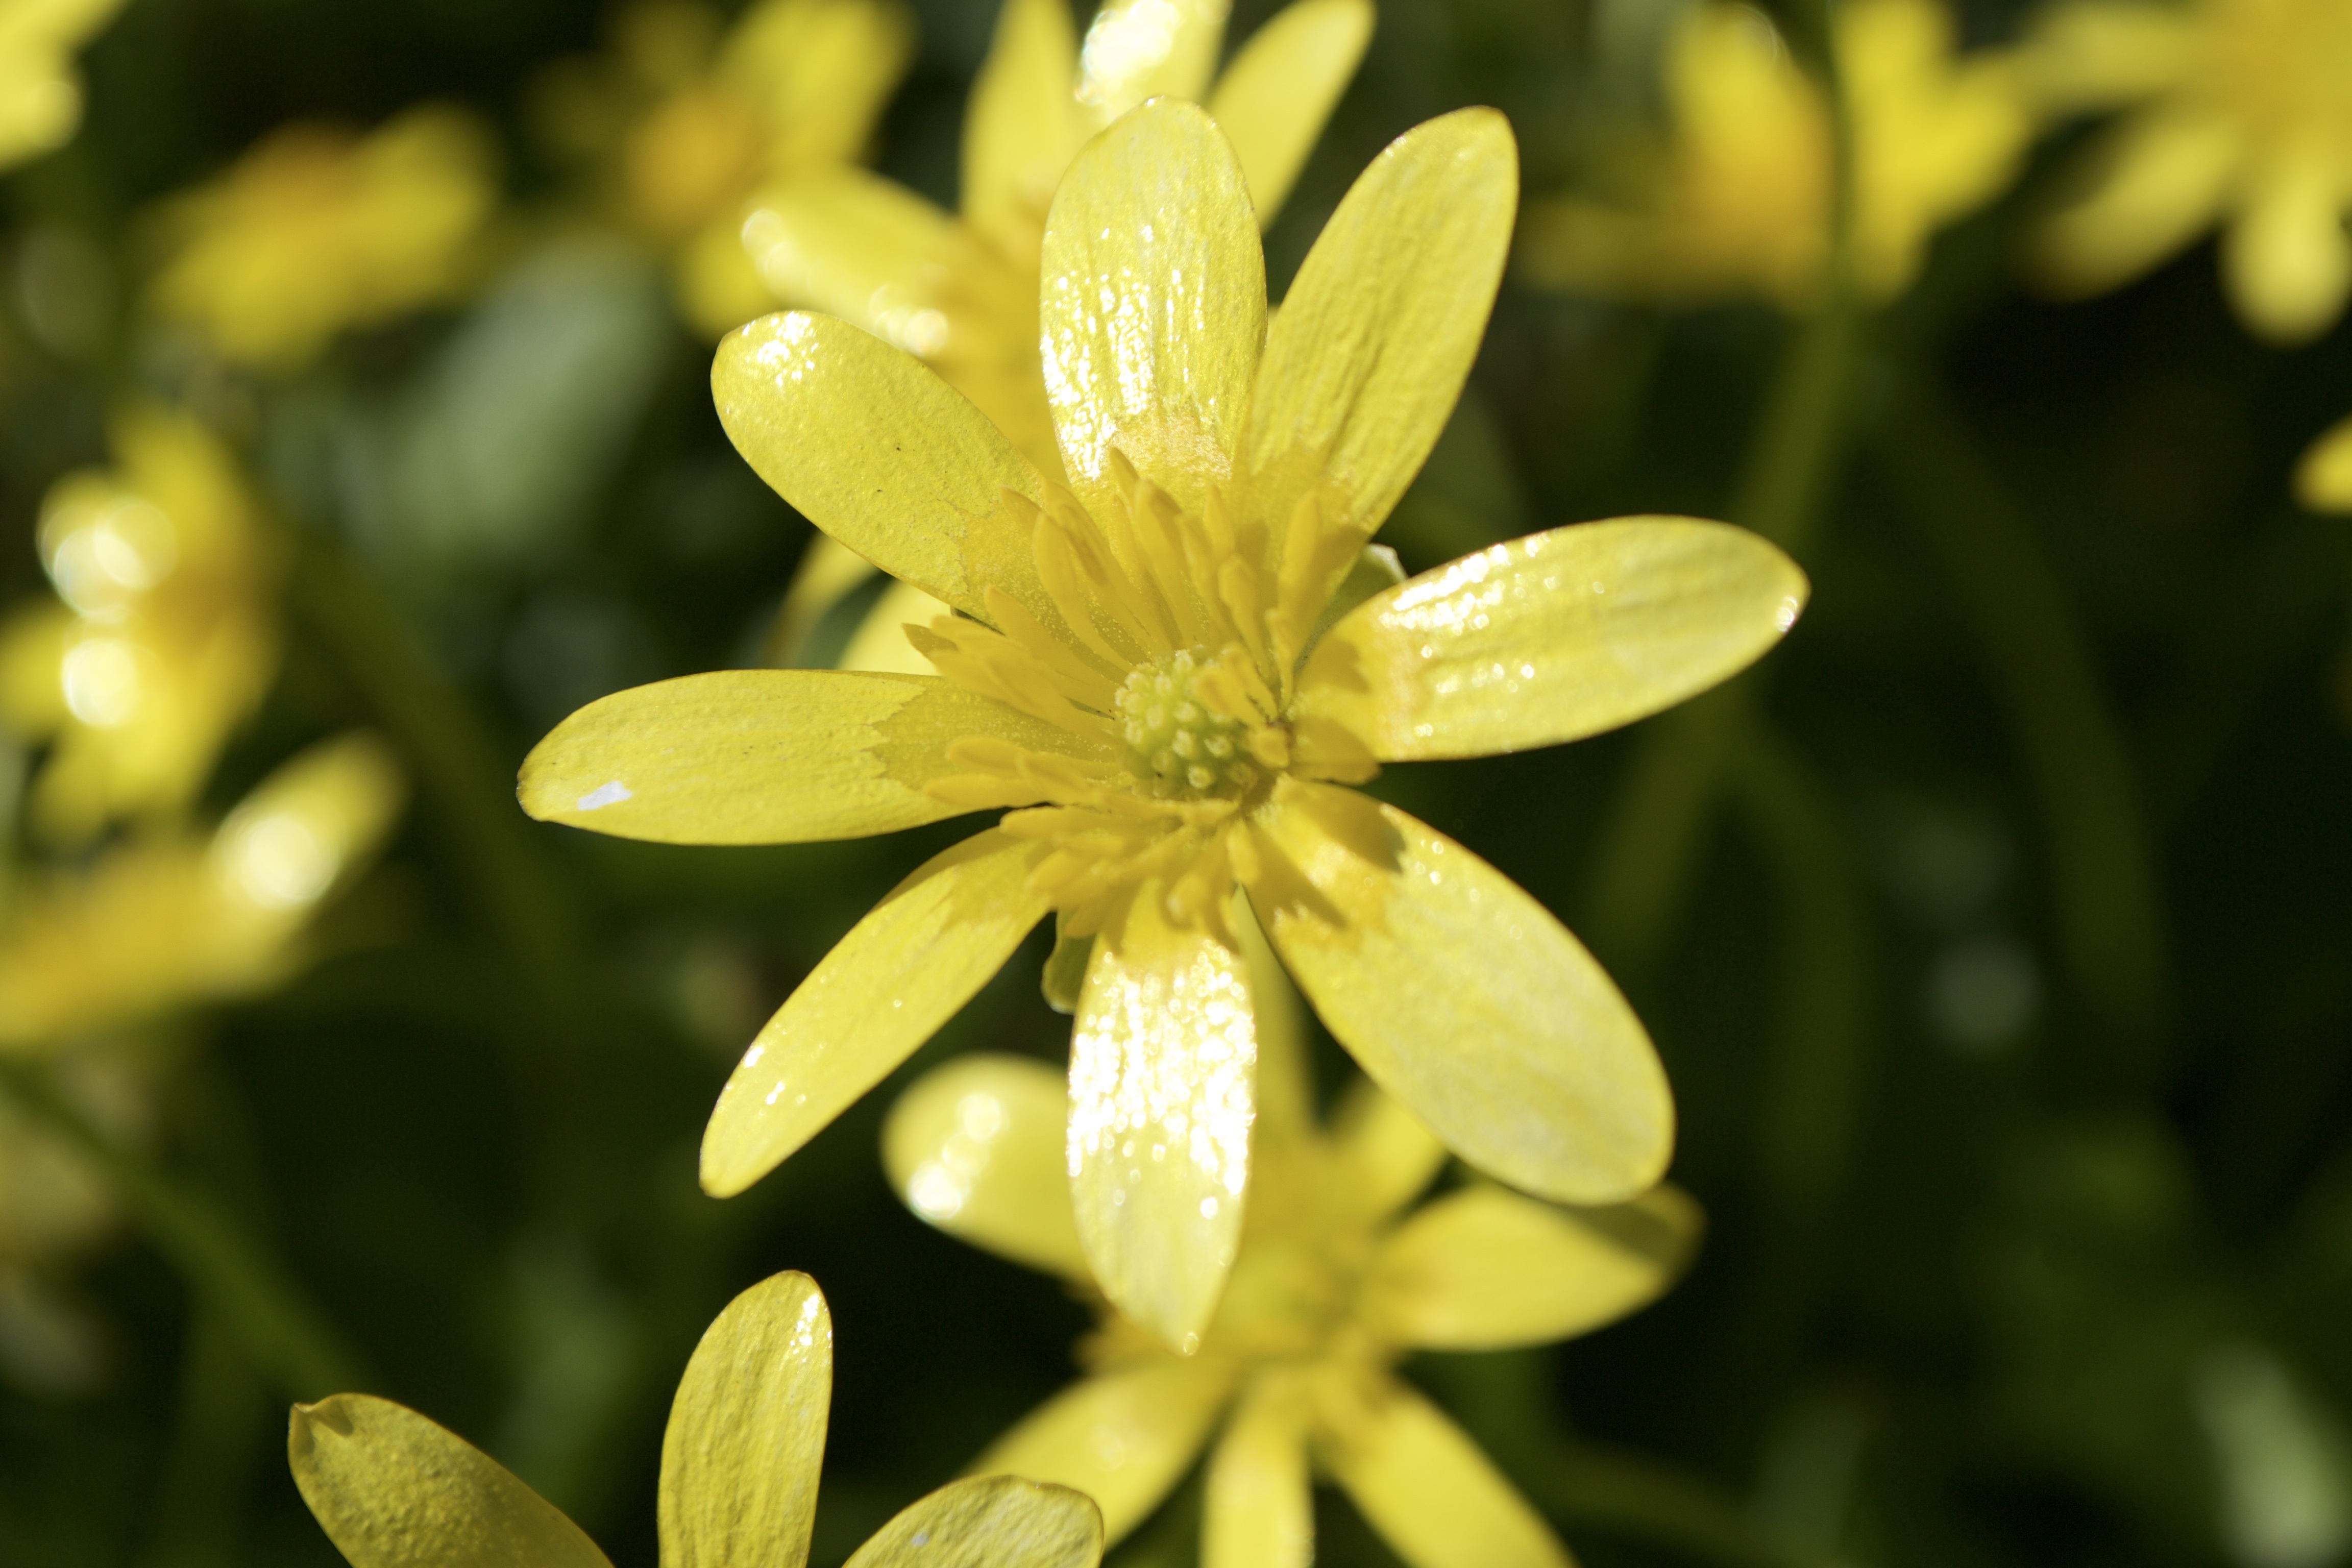
nature, blossom, plant, meadow, flower, petal, bloom, spring, color, natural, botany, blooming, yellow, flora, season, yellow flower, wildflower, close up, outdoors, buttercup, flowering, macro photography, flowering plant, land plant